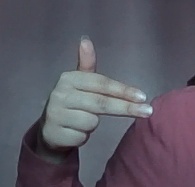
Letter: ghain